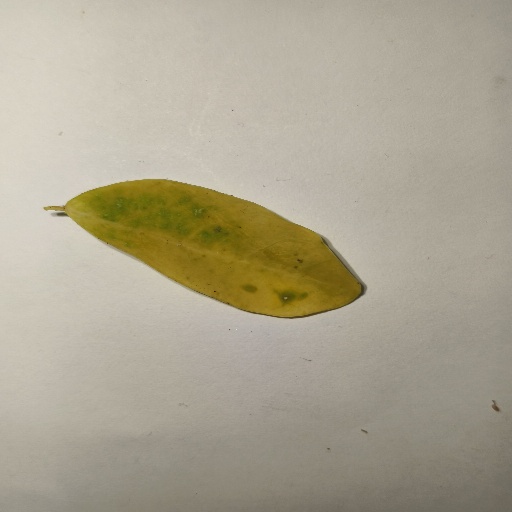
Species: Sojina
Leaf condition: Yellow Leaf